William W. Mackall

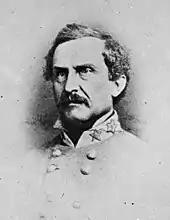
Lieut.-Col. William W. Mackall in uniform

William W. Mackall began his Confederate States Army service as a lieutenant colonel and assistant adjutant general on September 9, 1861, and was assigned to the Confederate Department Number Two on September 15, 1861. He became assistant adjutant general on the staff of General Albert Sidney Johnston. Mackall was promoted to brigadier general on March 6, 1862, to rank from February 27, 1862, through the influence of General P.G.T. Beauregard. Mackall had become disillusioned with Albert Sidney Johnston's performance and became a supporter of Beauregard.